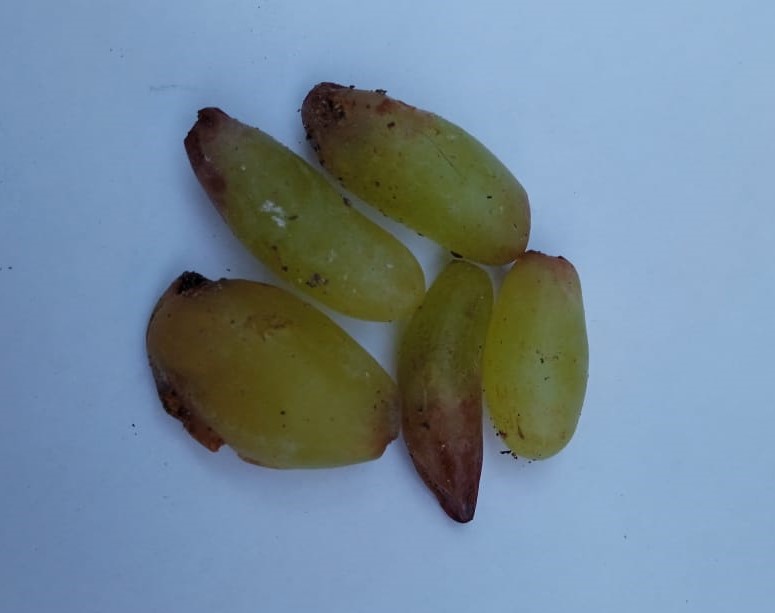
Fruit: grape
Condition: rotten